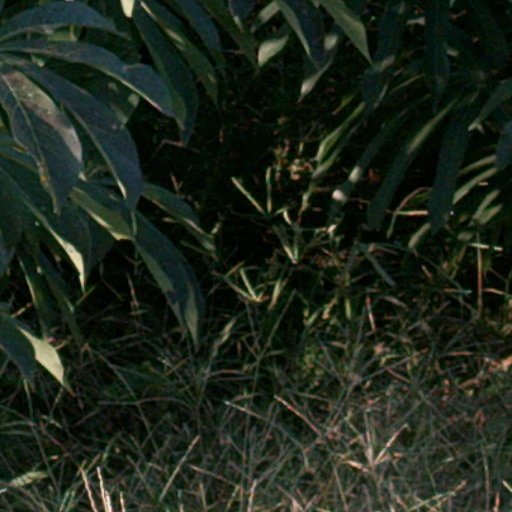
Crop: cassava